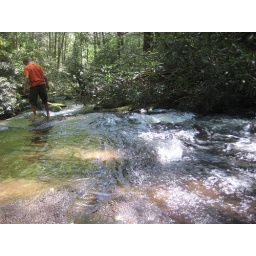
Family returns to Joyce Kilmer forest and walks among the oldest trees in the easter USA.